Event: Nepal Earthquake
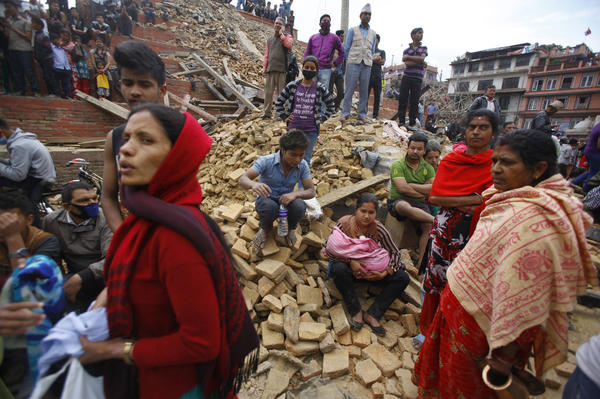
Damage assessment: damage